Erik Blomqvist (chess player)

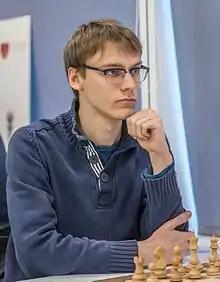
Blomqvist in 2016

Erik Blomqvist (born 19 October 1990) is a Swedish chess grandmaster. He is a two-time Swedish Chess Champion.